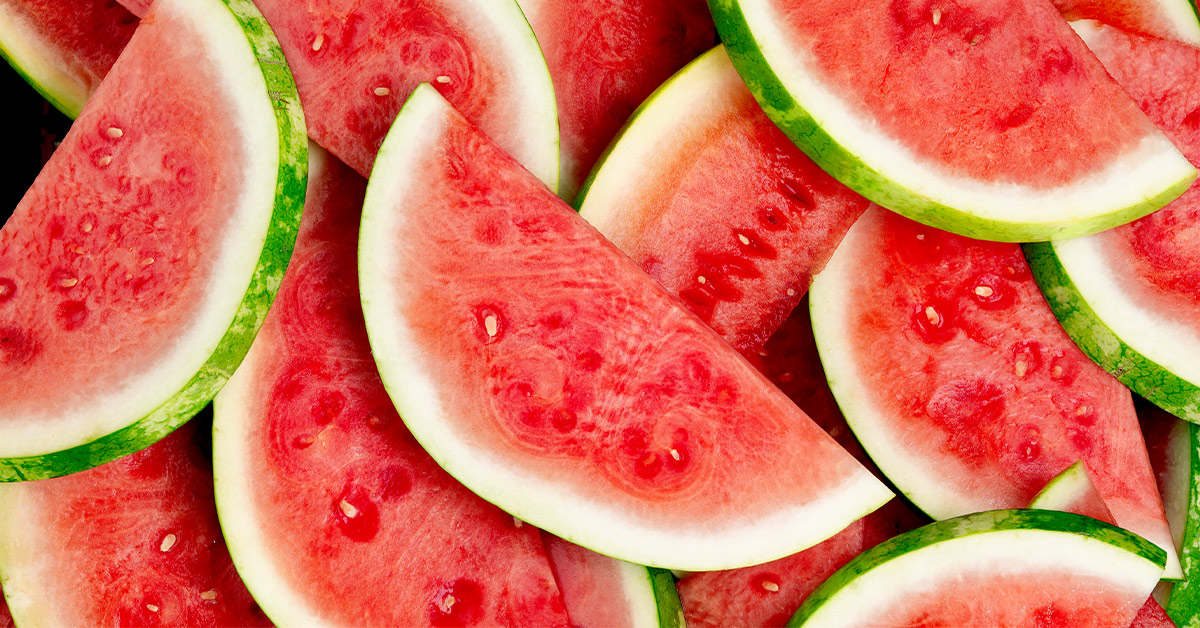
Label: Watermelon